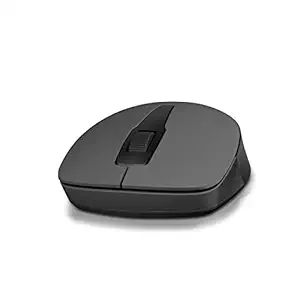
HP 150 Wireless USB Mouse with Ergonomic and ambidextrous Design
Category: Computers&Accessories
Price: 599 (list price: 899)
Rating: 4.0 (4,018 ratings)
About this product: Looks good, feels good: Elegant ergonomic design gives you all-day comfort so you can get it all done. It feels so natural, you'll forget you're holding it.;Lefty or righty: Whether you're a righty, lefty, or bothy, this mouse is ready for however you click.|Control the scroll: Three buttons in one mouse. Left click, right click, or center click on the dual-function scroll wheel. You've got all the control you need in one fingertip.|Precisely right: With its 1600 DPI optical sensor, this mouse works on almost any surface with astounding accuracy. Stash it in your bag with your laptop and you'll be good to go.|No strings attached: Roam free from wires or clutter with a 2.4 GHz wireless connection via simple dongle.|Power Source Type: Battery Powered;Style Name: Ambidextrous Wireless Mouse